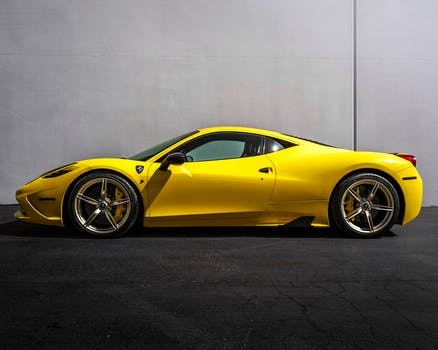
Label: No Watermark